Normal Love

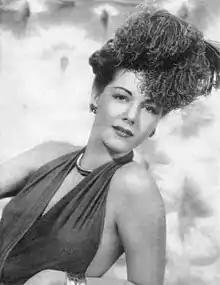
A shrine to Smith's muse Maria Montez appears in the film.

After the scandal produced by his previous film "Flaming Creatures", Jack Smith sought to make a more approachable follow-up. He began shooting under the working title "The Great Pasty Triumph". Smith wrote out a detailed plan for shooting the film but kept it hidden from cast and crew members during production. Jonas Mekas supplied him with color film and funded the film processing. Smith held shoots over the course of a year. He would often spend hours on makeup and costumes for the cast, slowly immersing them in the reality of the film.